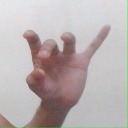
अक्षर: ओ